Eat Sleep Die

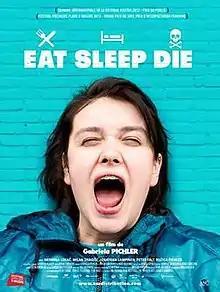
International release poster

Eat Sleep Die is a 2012 Swedish drama film written and directed by Gabriela Pichler. Set in present-day Sweden, it follows a realistic story about an unemployed young woman named Raša (Nermina Lukac), who struggles to find a new job while simultaneously taking care of her sick father (Milan Dragišić).